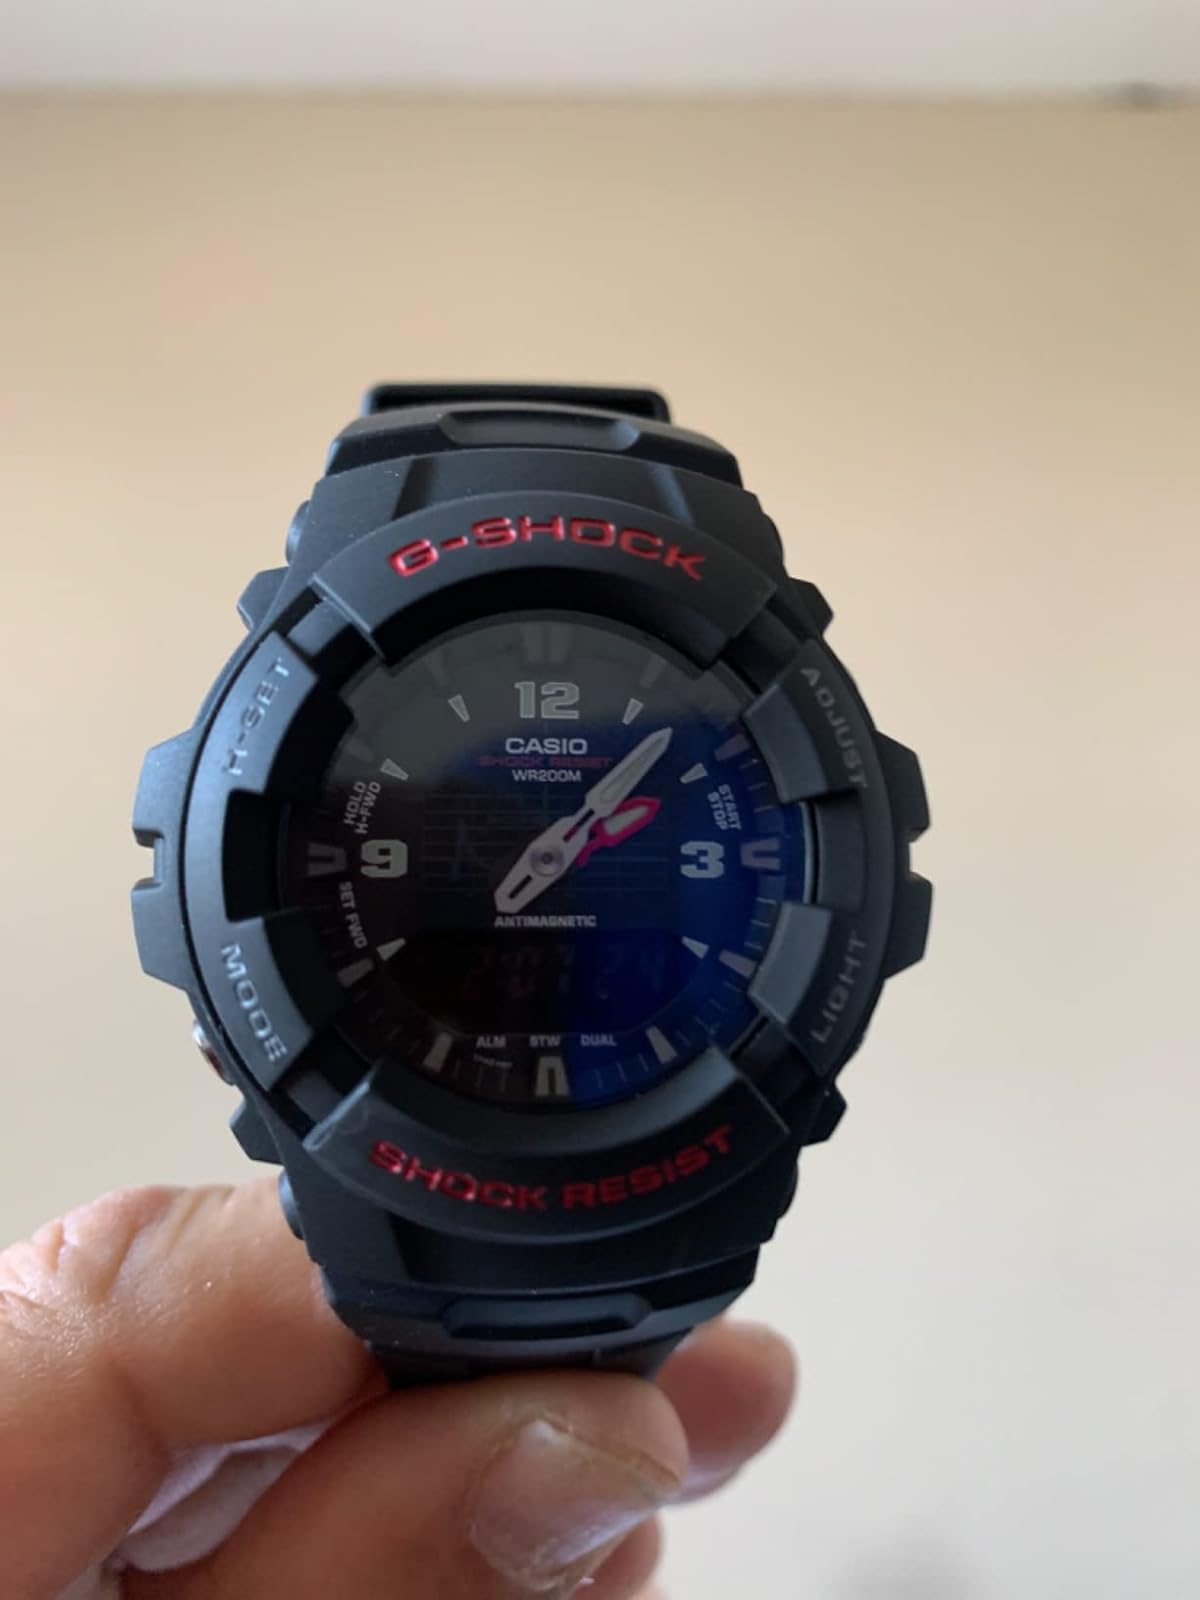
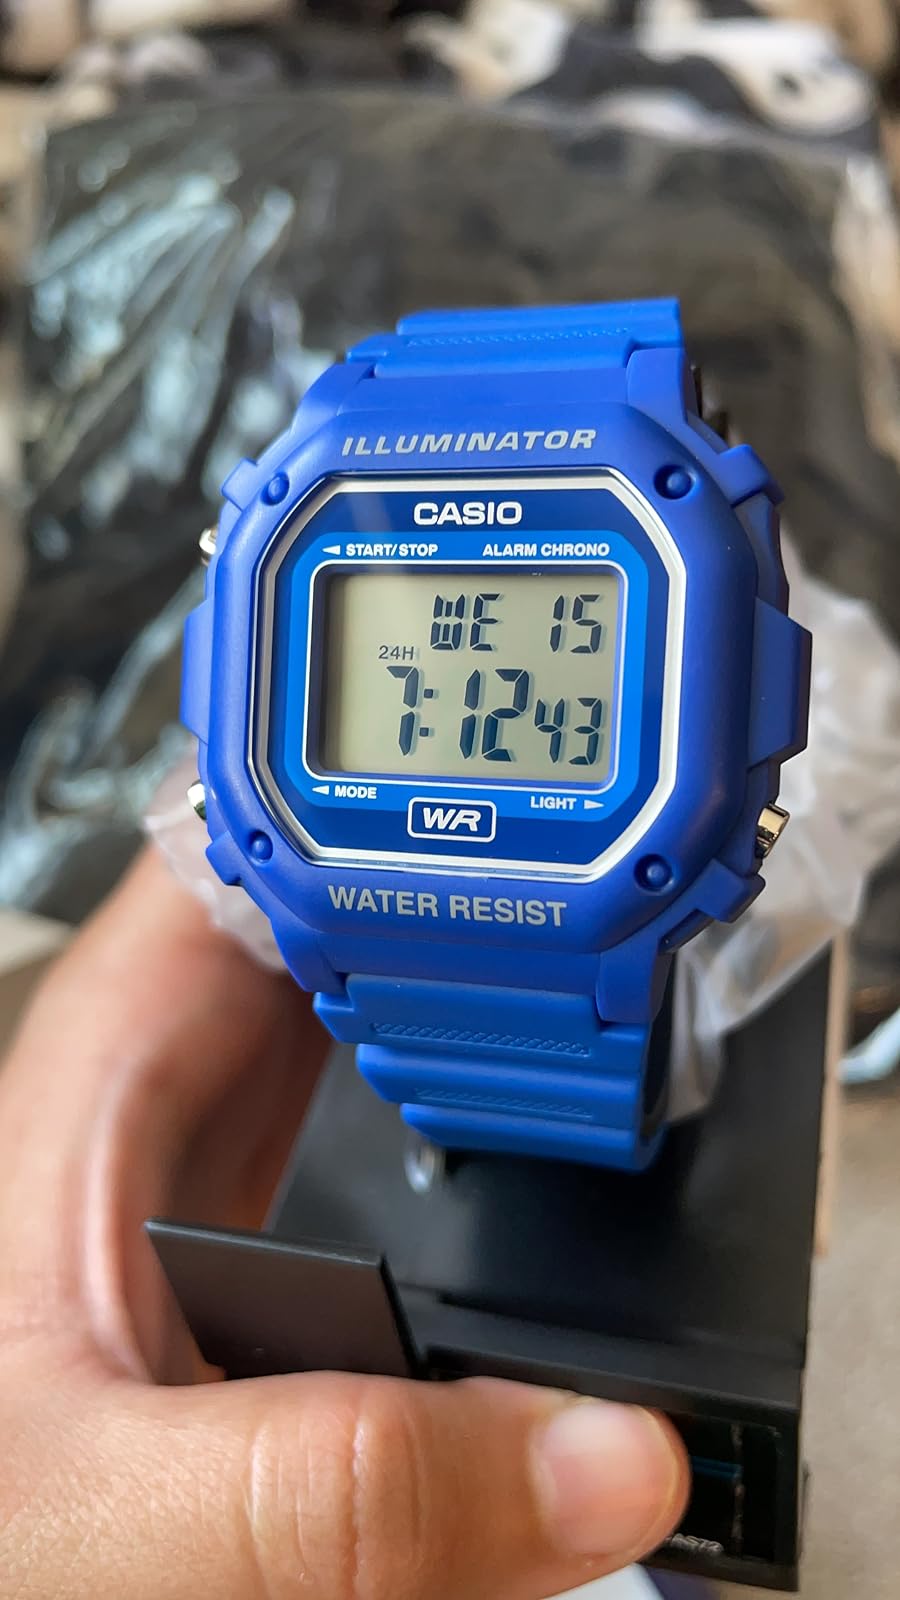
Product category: accessories_watch
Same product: no